Downthesun

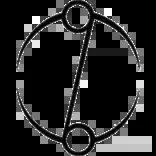
"The Six" logo, representing both the sun (6) and the moon (9), and the band members' equal good and evil energies.

Downthesun have been primarily labelled a nu metal band but have also been described as alternative metal, extreme metal, and sludge metal. AllMusic compared the band to Slipknot, stating that they "make the same kind of ugly alternative metal spliced with the visceral approach of death metal."